Bombardier Global Express

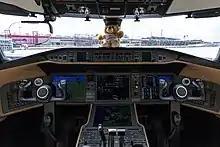
The updated flight deck of the Global 6000

The Global 5000 was announced in October 2001. It was launched in February 2002, with letters of intent for 15 aircraft with a MTOW, and a range at Mach 0.85.